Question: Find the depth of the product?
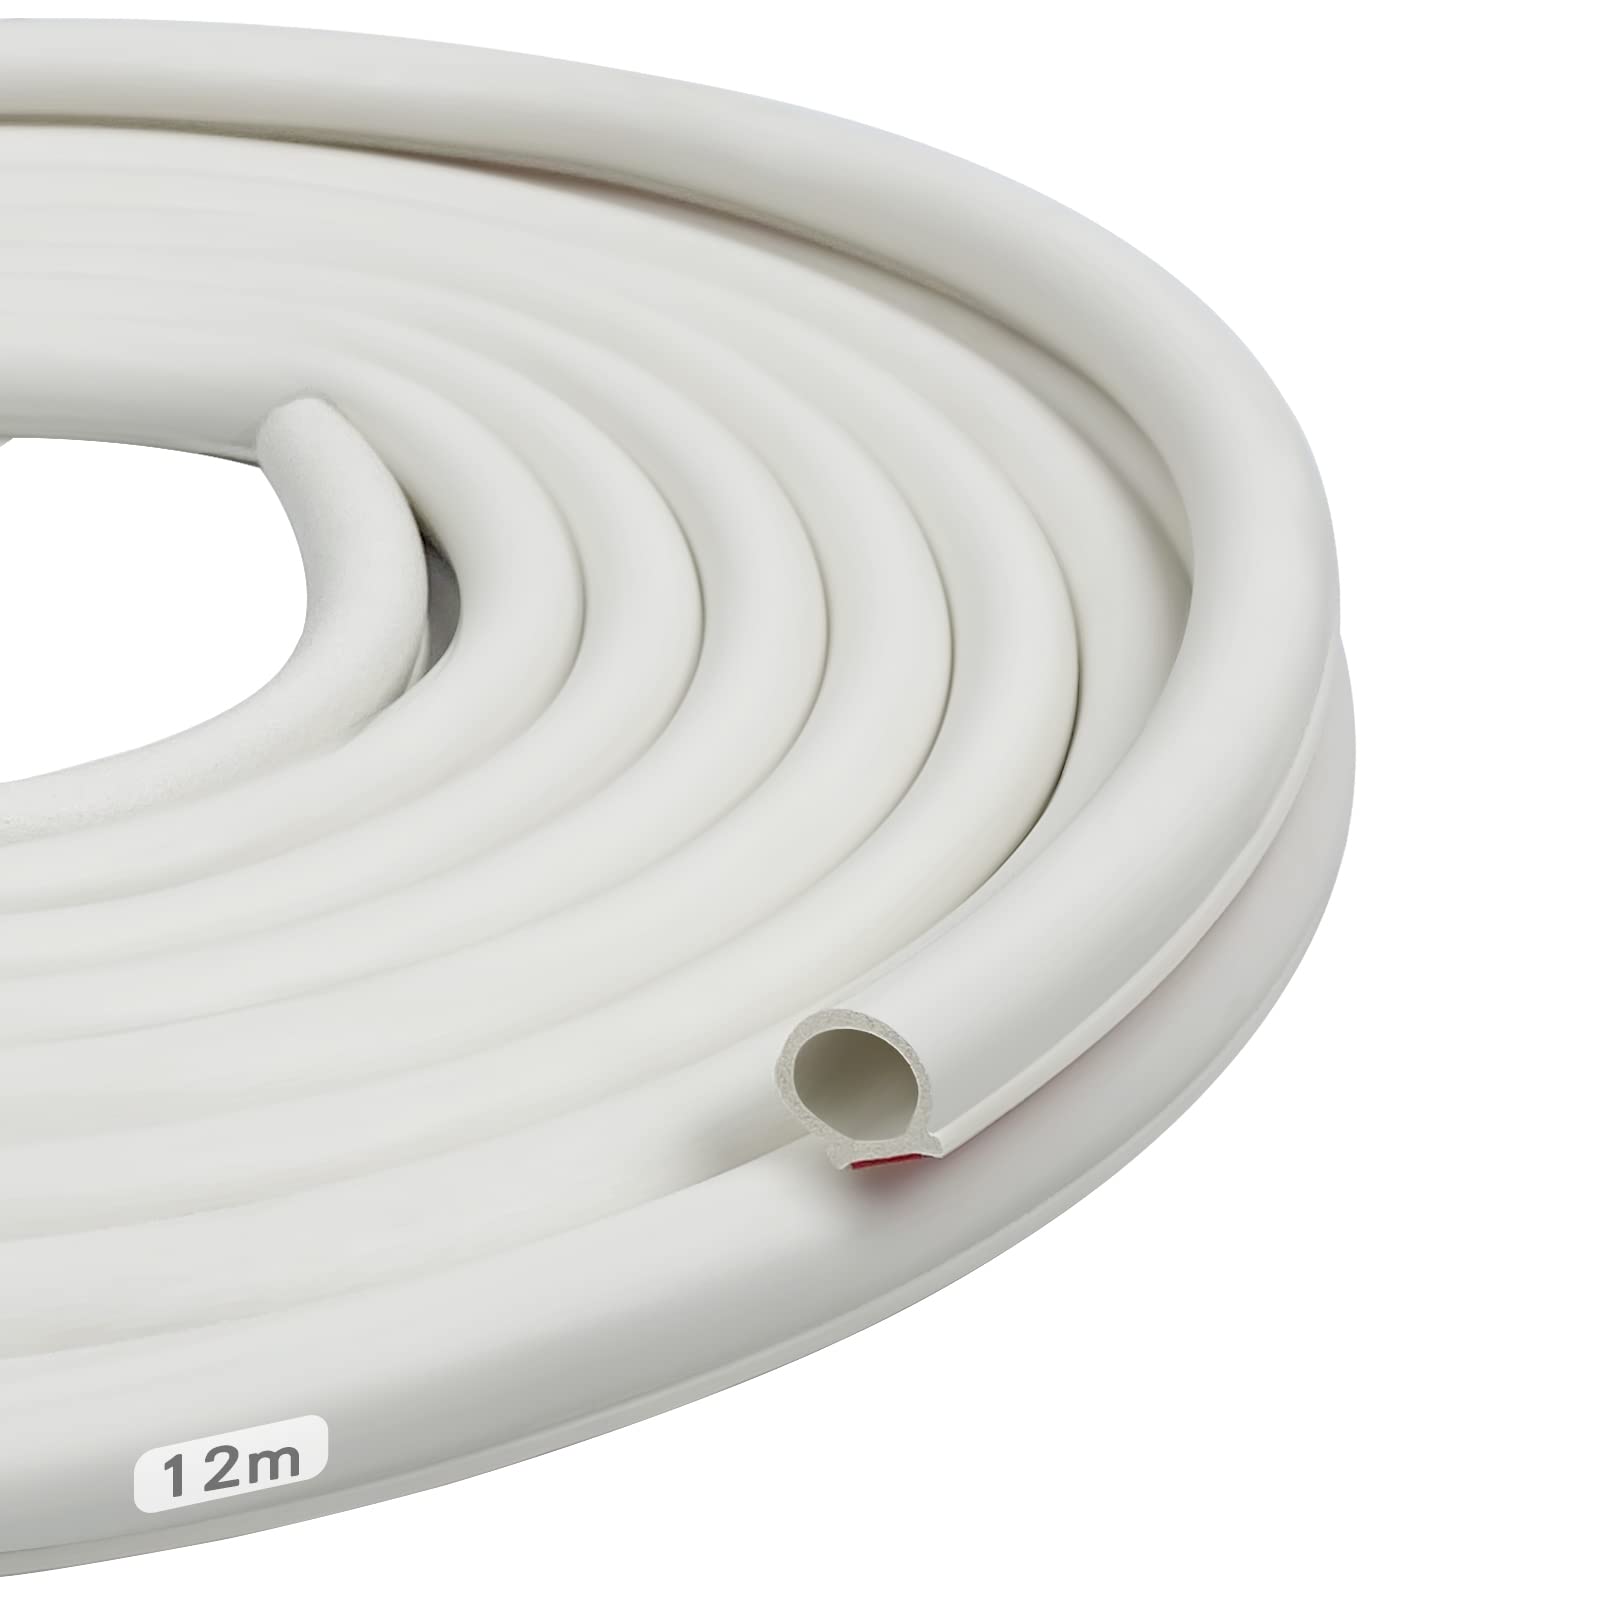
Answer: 12.0 metre